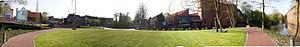
La Kunsthalle d'Emden est un musée d'art allemand à Emden en Frise orientale.